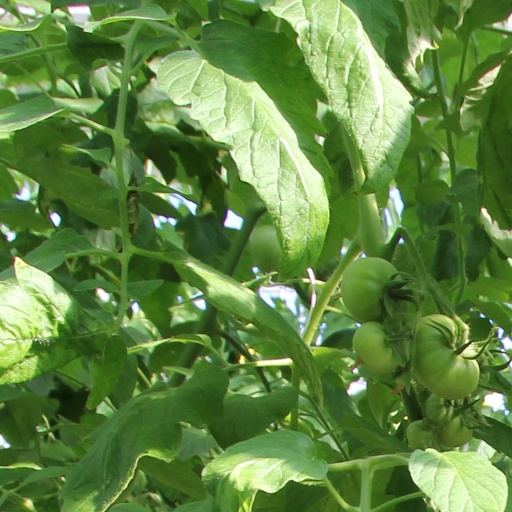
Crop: tomato